CoRoT-12b

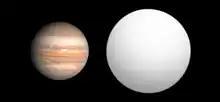
Comparison of size of Jupiter to CoRoT-12b

CoRoT-12b is a transiting Hot Jupiter-sized exoplanet found by the CoRoT space telescope in 2010.